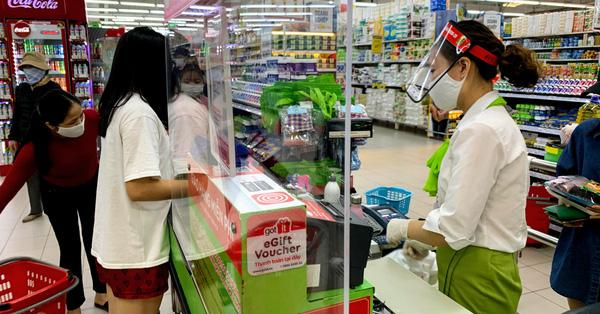
đây là hình ảnh chụp một quầy thanh toán của siêu thị